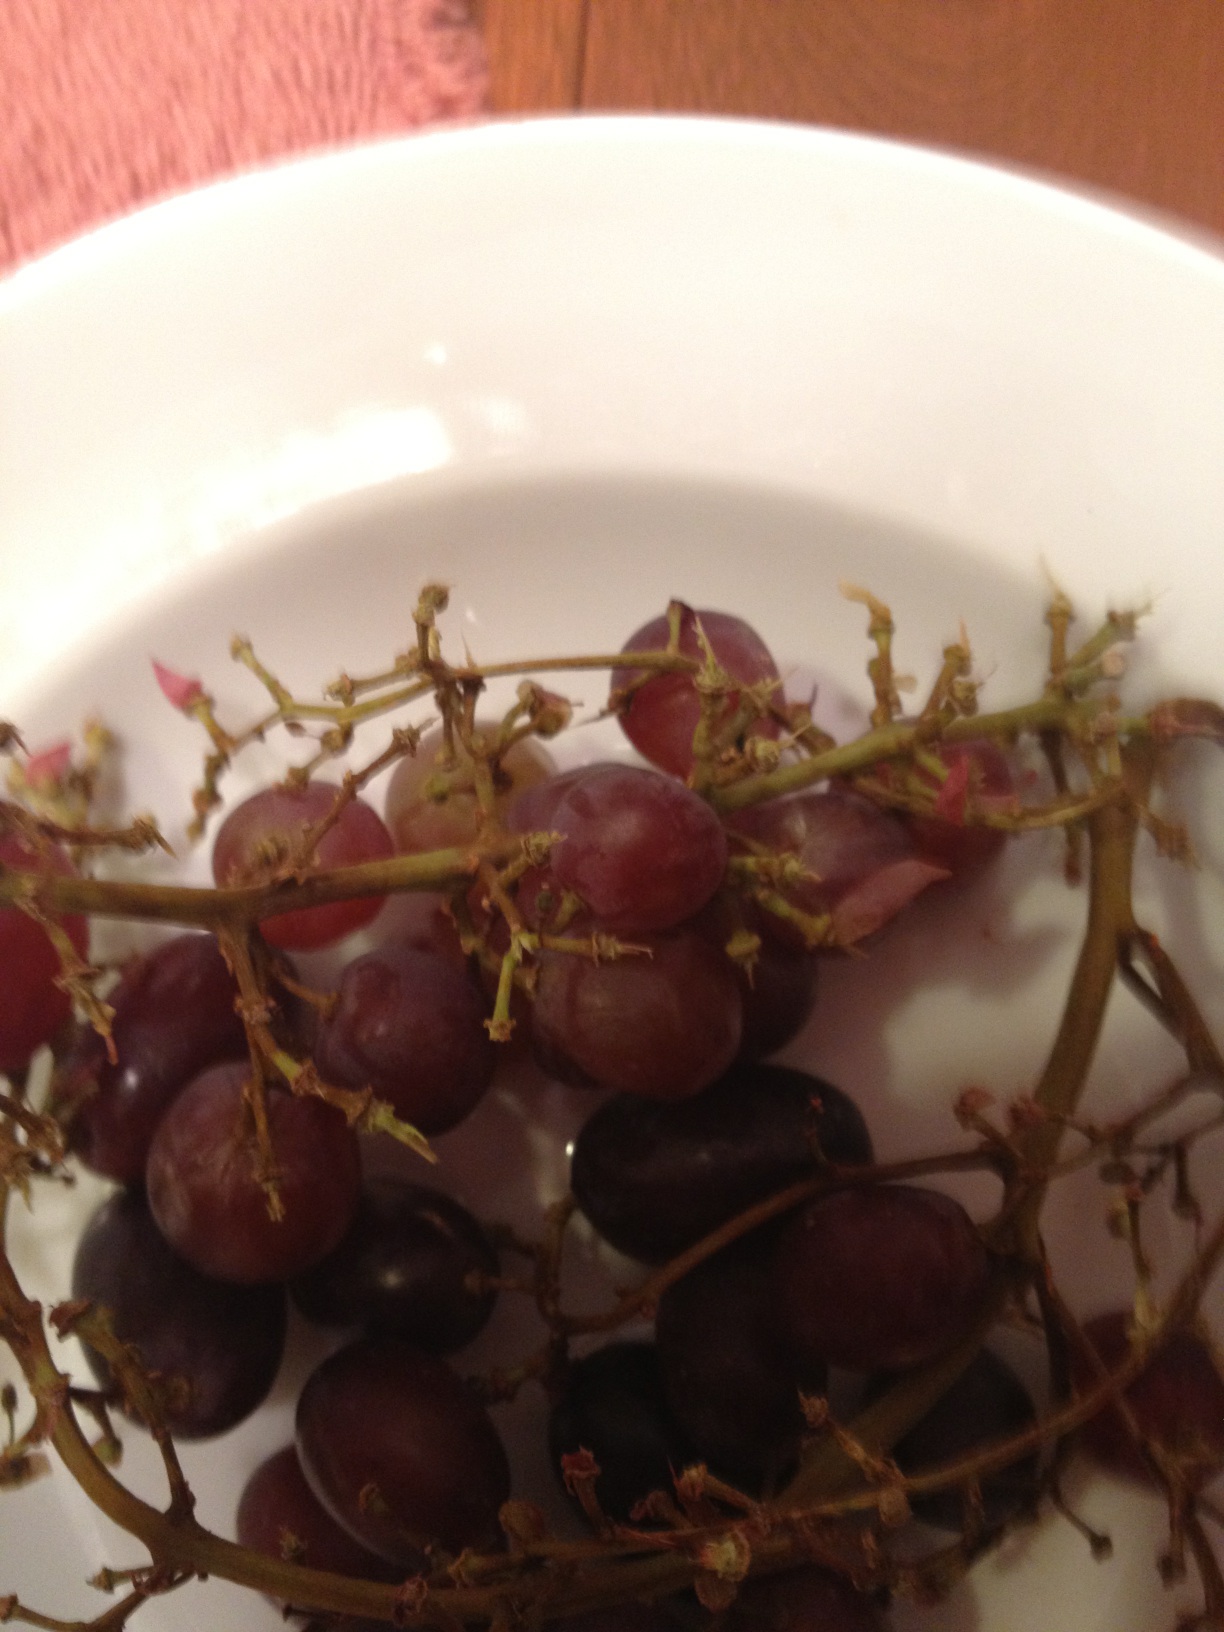Question: What is this?
Answer: grapes